2012 Australian motorcycle Grand Prix

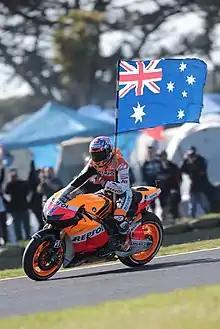
Race winner Casey Stoner, celebrating his last MotoGP win with the Australian flag.

During the parade lap on the way back to parc fermé, one of the Yamaha crewmembers congratulates Lorenzo with him holding a Spanish flag. Lorenzo puts his arms up in the air in jubilation as the crewmembers puts the flag behind his back. Doohan also has his own Australian flag, waving it for all the majority Australian crowd to see. He also waves at the fans as Lorenzo now holds the Spanish flag and punches the air in a joyful manner. The fans now start to invade the track as Crutchlow also rides back to parc fermé, the fans congratulating him also.